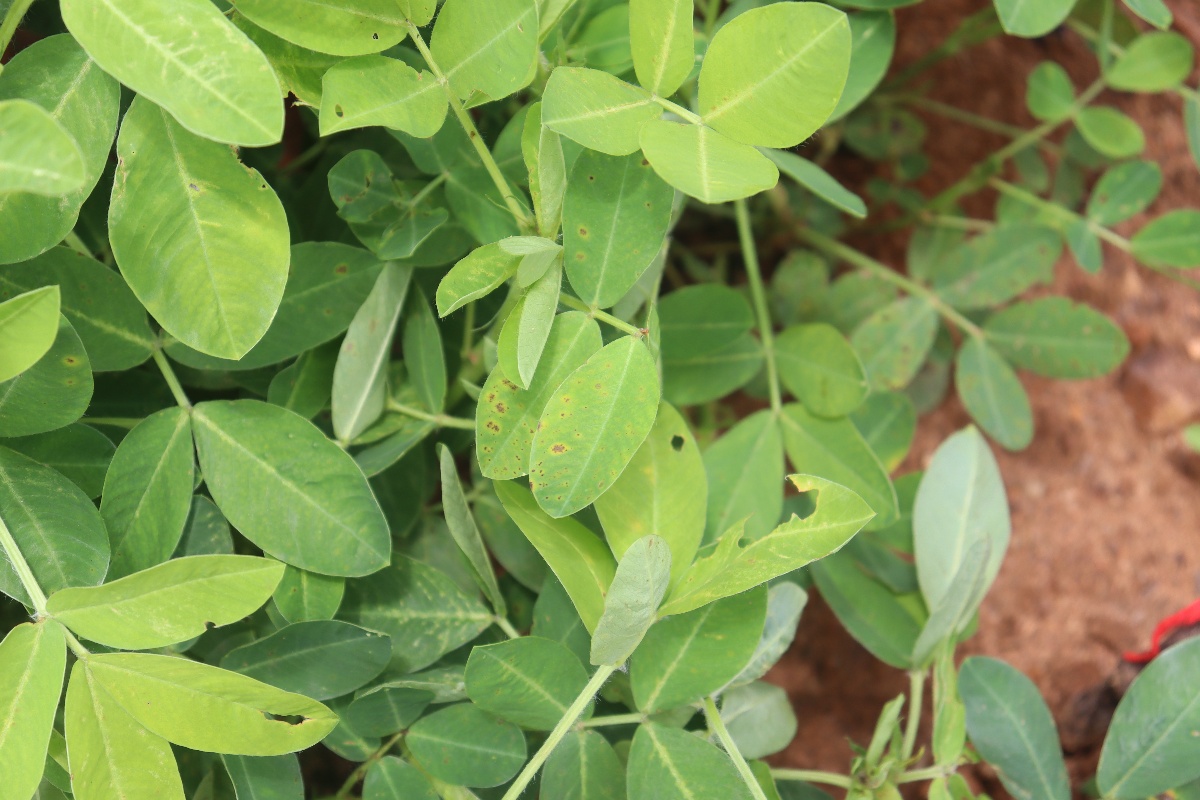
Label: early_leaf_spot